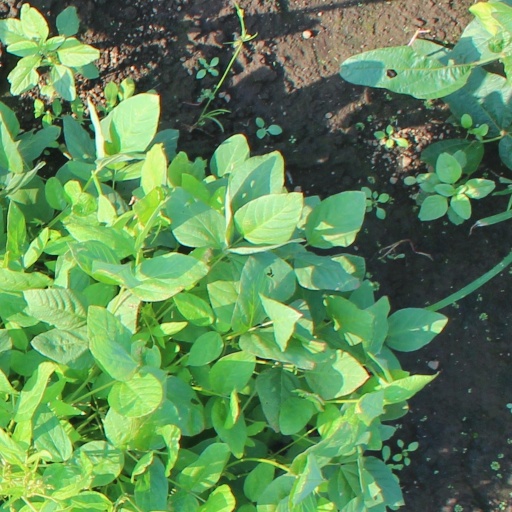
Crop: soybean